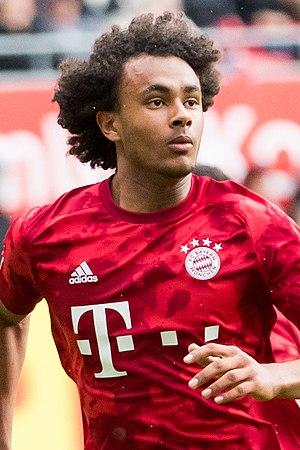
Joshua Zirkzee, né le 22 mai 2001 à Schiedam, est un footballeur néerlandais qui évolue au poste d'attaquant au Bayern Munich.